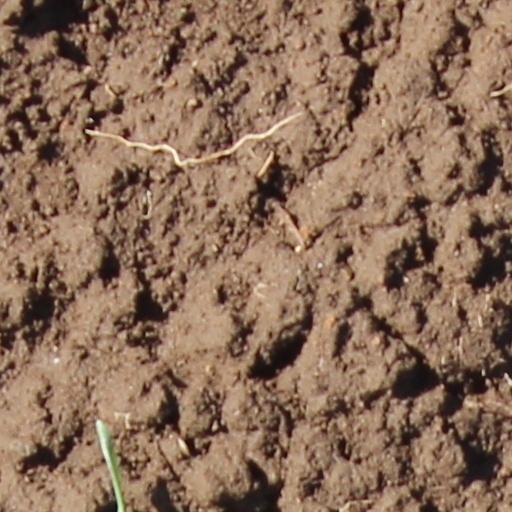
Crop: wheat